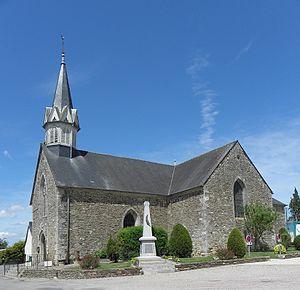
Église Sainte-Catherine de La Chapelle-du-Lou (35).
La Chapelle du Lou du Lac est, depuis le 1ᵉʳ janvier 2016, une commune nouvelle située dans le département d'Ille-et-Vilaine en région Bretagne, issue de la fusion des communes de La Chapelle-du-Lou et Le Lou-du-Lac.
La Chapelle-du-Lou est une ancienne commune française située dans le département d'Ille-et-Vilaine en Région Bretagne. Le 1ᵉʳ janvier 2016, elle a fusionné avec Le Lou-du-Lac pour former la commune de La Chapelle-du-Lou-du-Lac.